House at 378 Glen Avenue

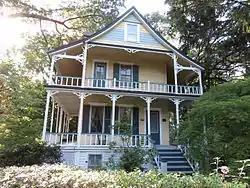

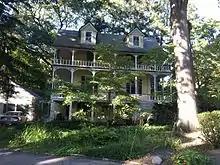
Side of the house

House at 378 Glen Avenue is a historic home located at Sea Cliff in Nassau County, New York. It was built in 1886 and is a two-story clapboard-sided residence with a sweeping gable roof in the Late Victorian style. It features a two-storey porch that surrounds the building and has lattice work on the first floor, scrollsawn corner braces, balustrade, and decorative detailing.